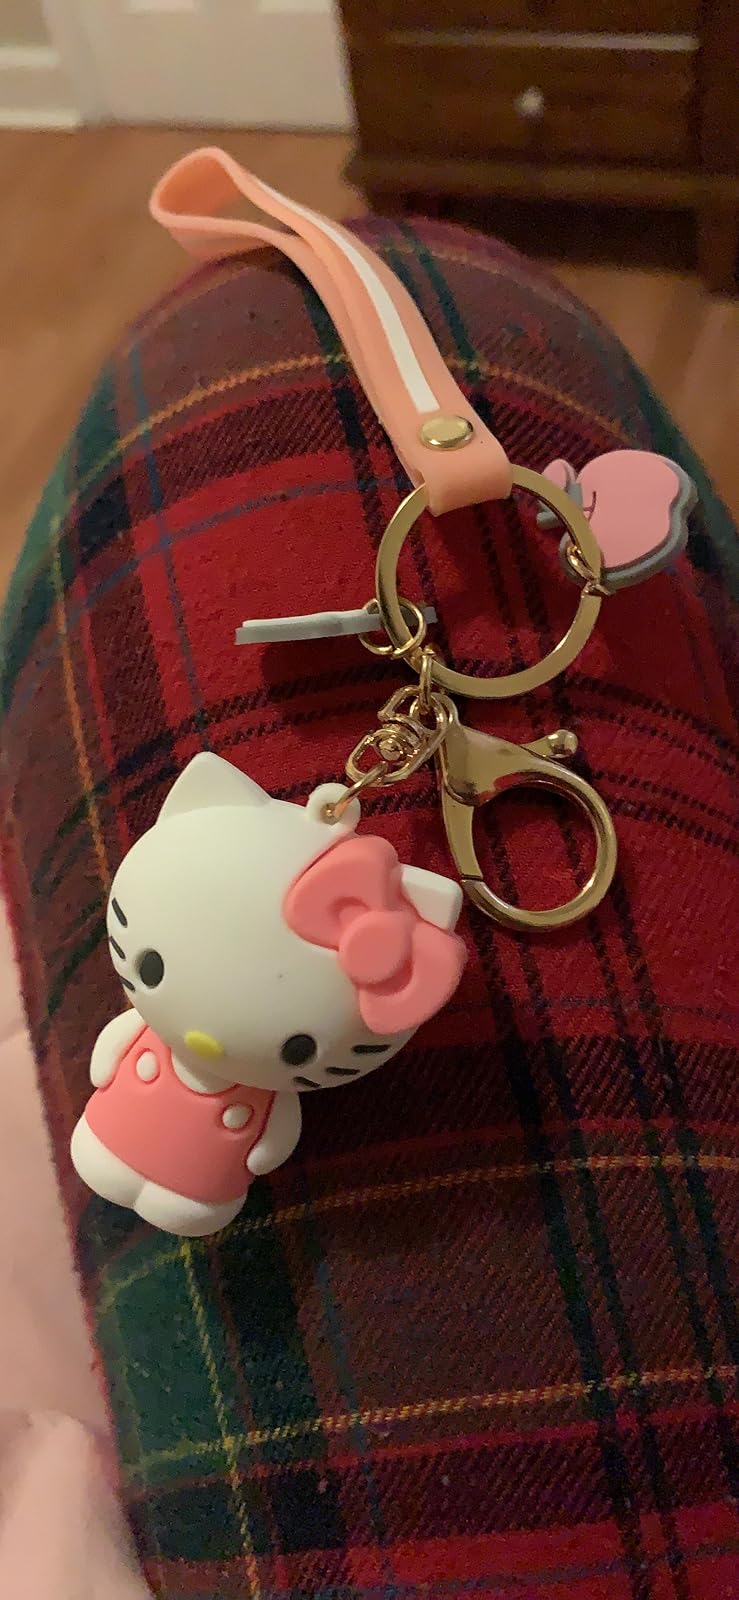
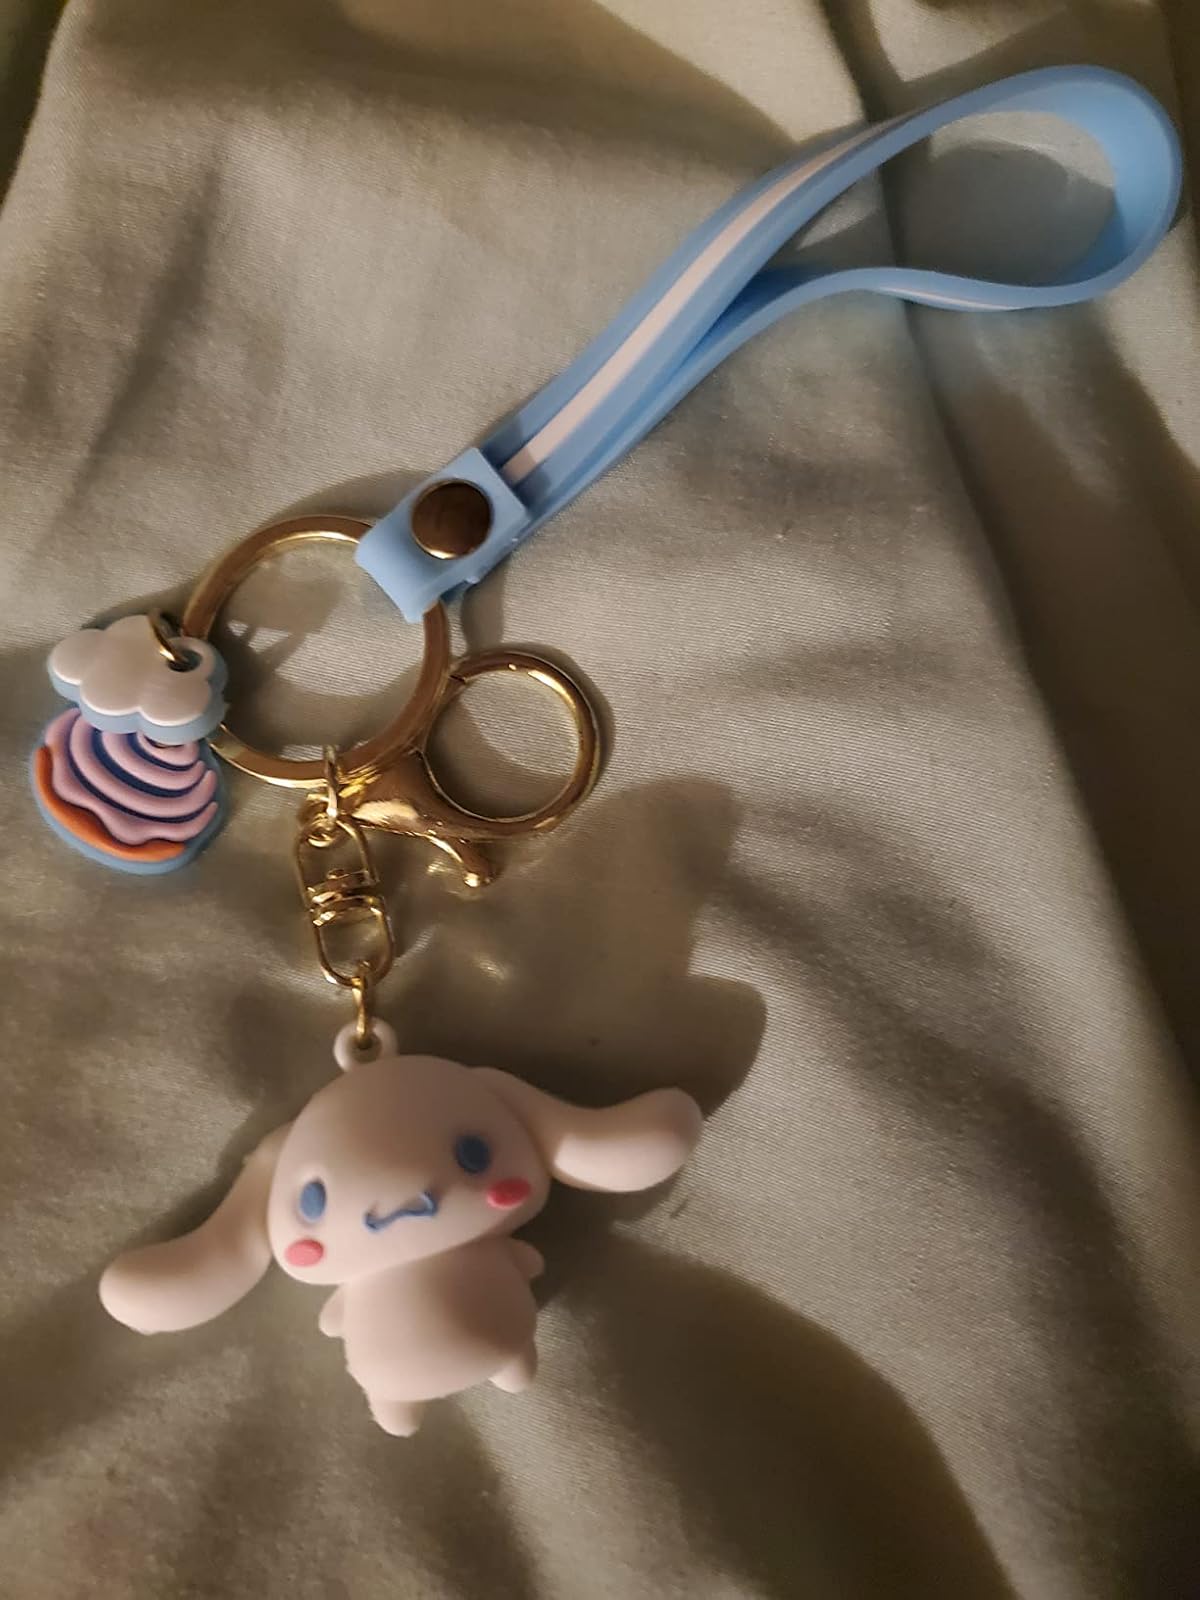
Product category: accessories_keychain
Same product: no